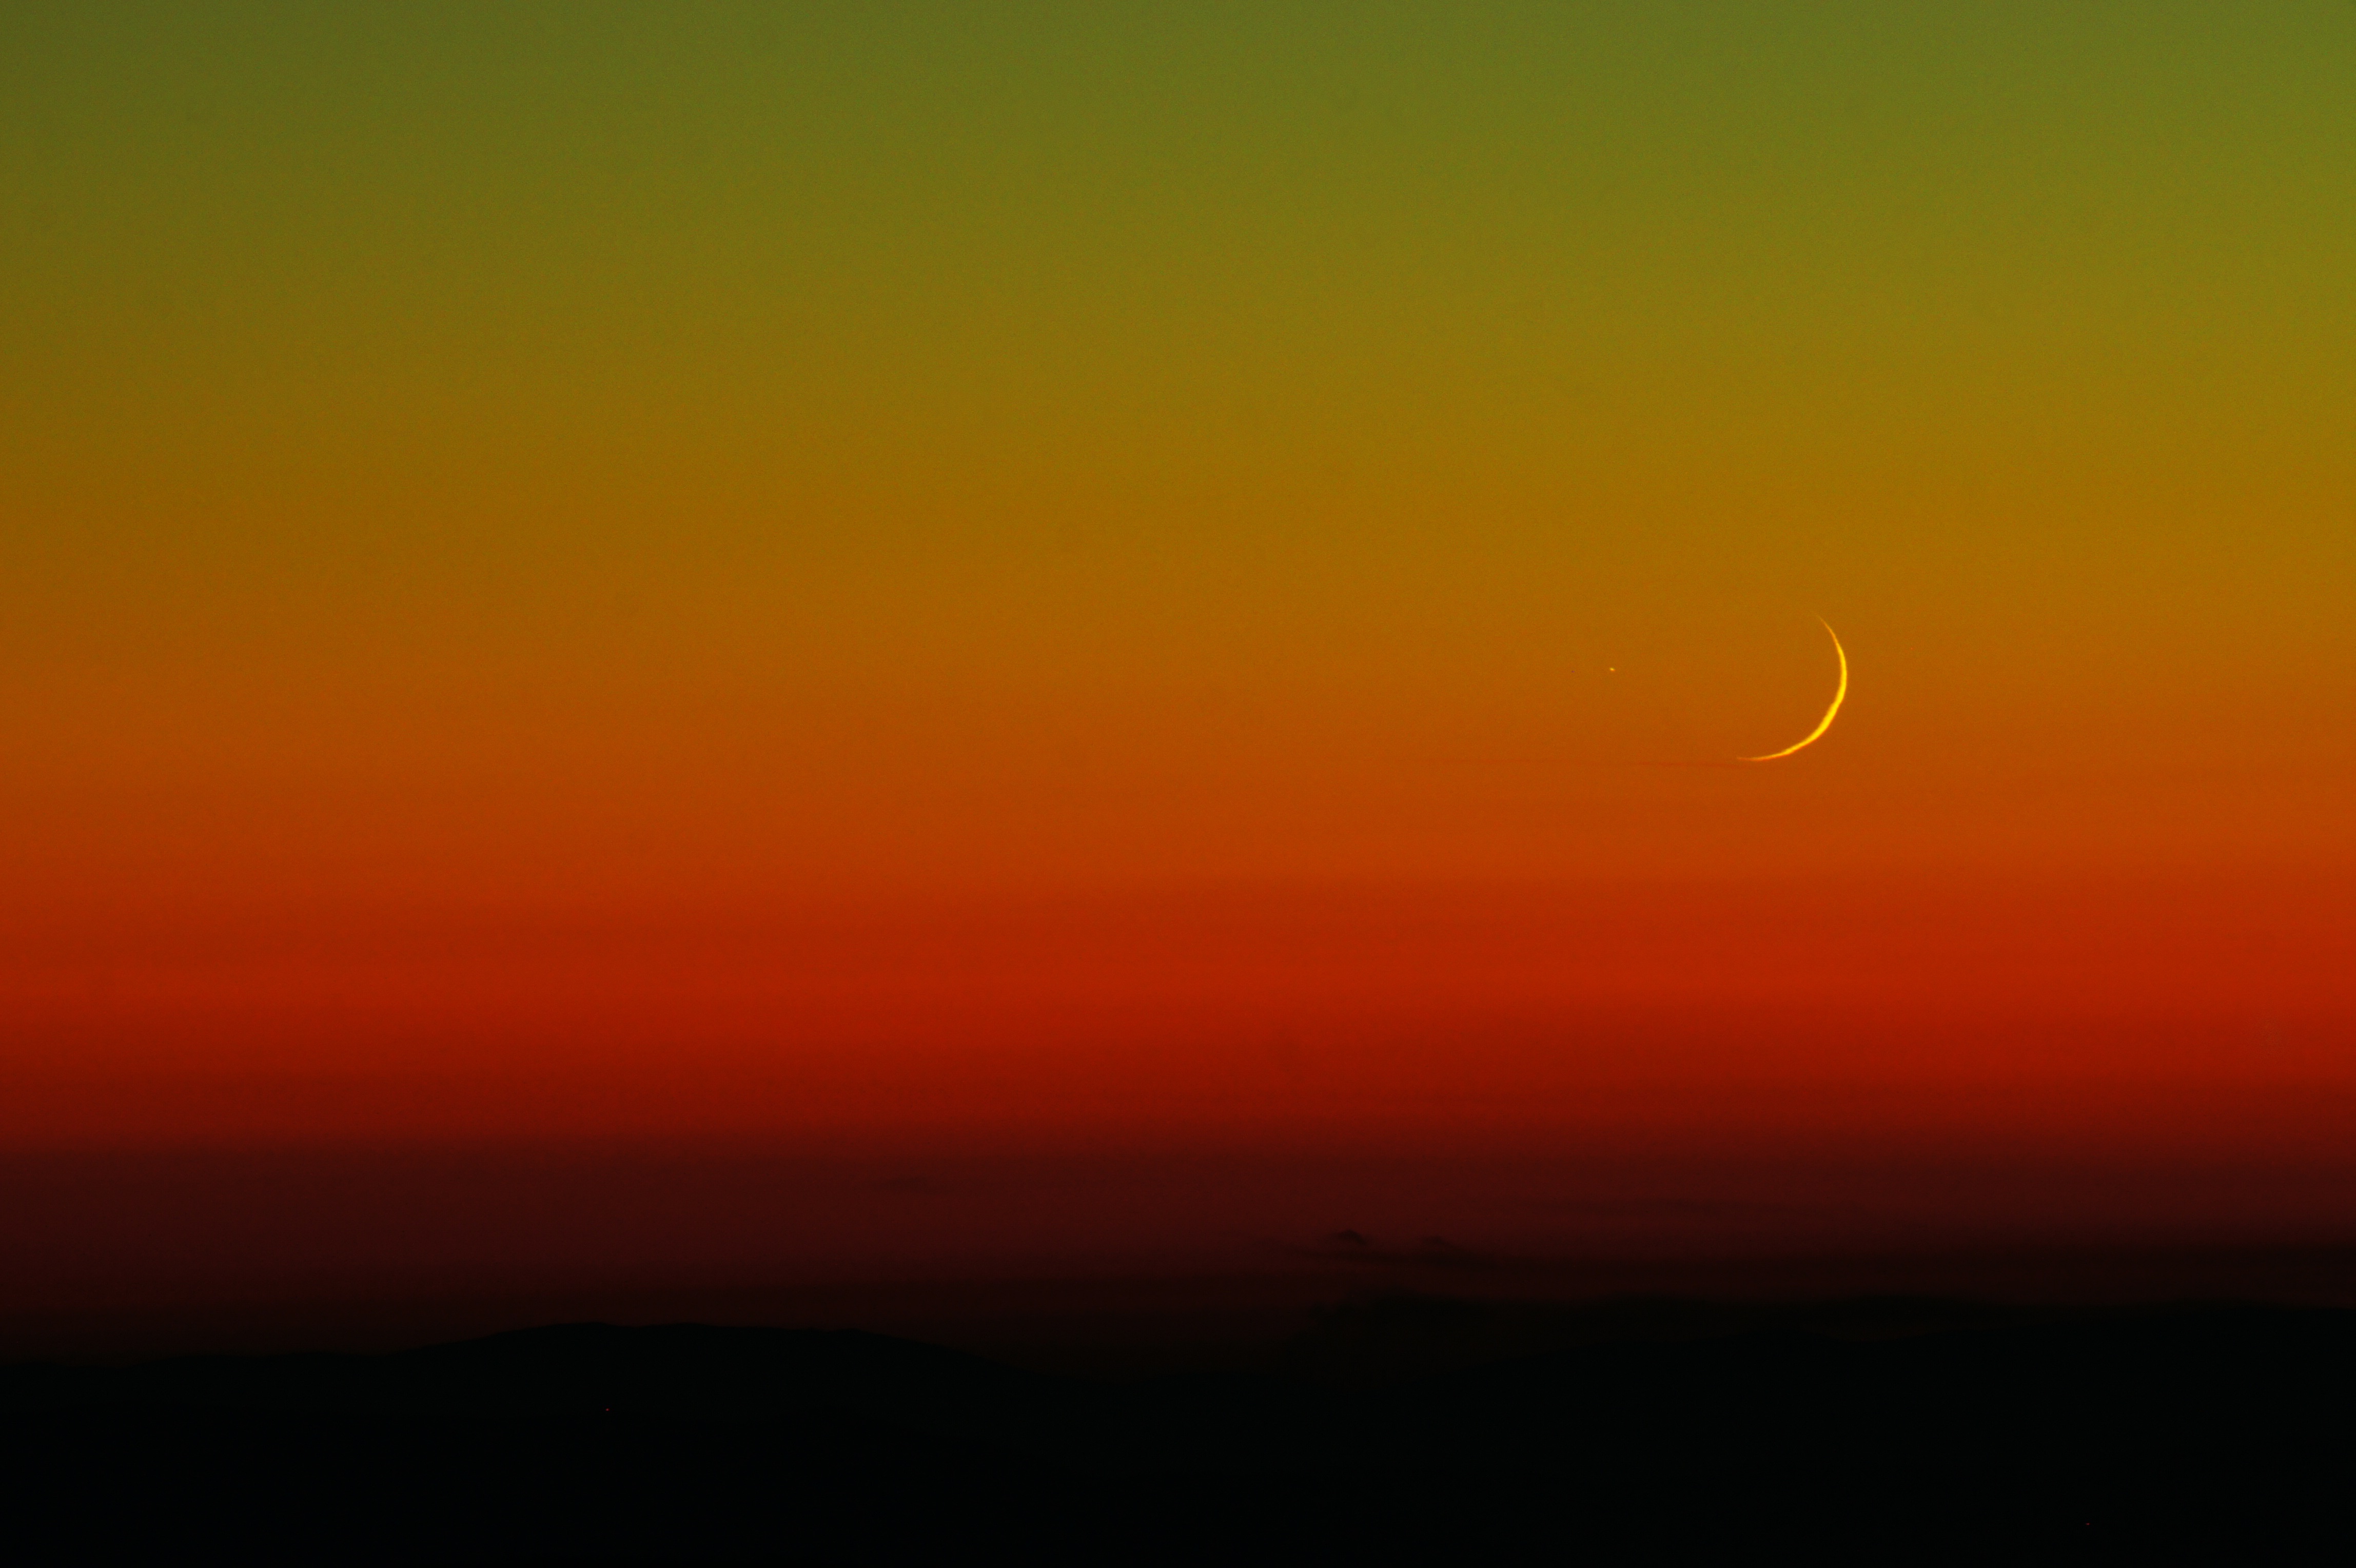
horizon, cloud, sky, sun, sunrise, sunset, sunlight, morning, dawn, atmosphere, dusk, evening, crescent, afterglow, atmospheric phenomenon, red sky at morning